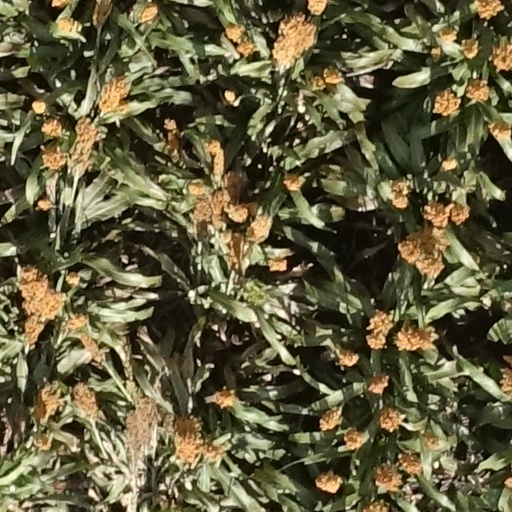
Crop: sorghum